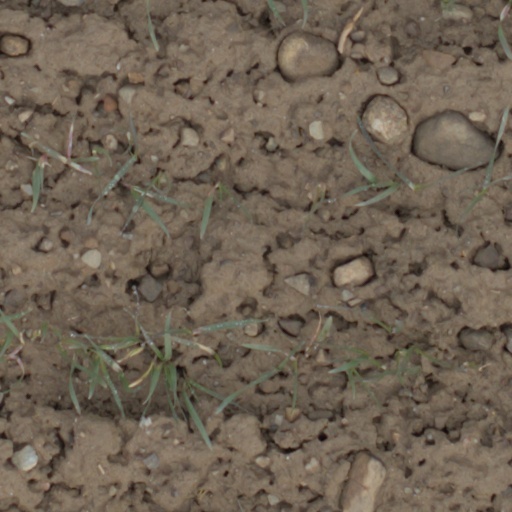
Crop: wheat